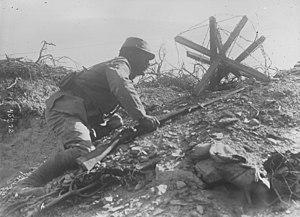
Aux Dardanelles, soldat rampant derrière des fils de fer barbelés. 1915.
La bataille des Dardanelles, également appelée bataille de Gallipoli, est un affrontement de la Première Guerre mondiale qui opposa l'Empire ottoman aux troupes britanniques et françaises dans la péninsule de Gallipoli dans l'actuelle Turquie du 18 mars 1915 au 9 janvier 1916.